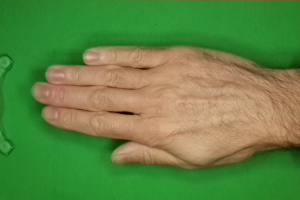
Label: paper